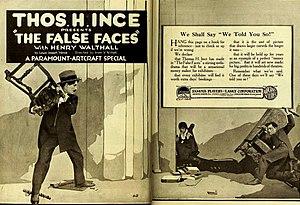
Périlleuse Mission est un film américain réalisé par Irvin Willat et sorti en 1919.